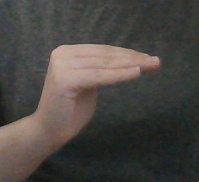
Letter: haa